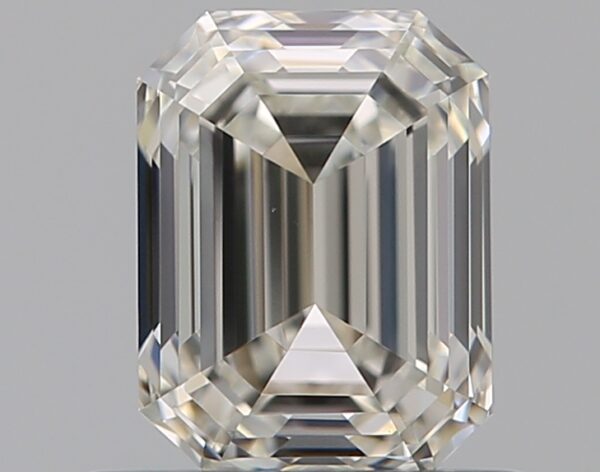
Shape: emerald
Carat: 0.7
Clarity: VS1
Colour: I
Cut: VG
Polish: EX
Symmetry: VG
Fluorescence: N
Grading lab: GIA
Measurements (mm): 5.62 x 4.25 x 2.93